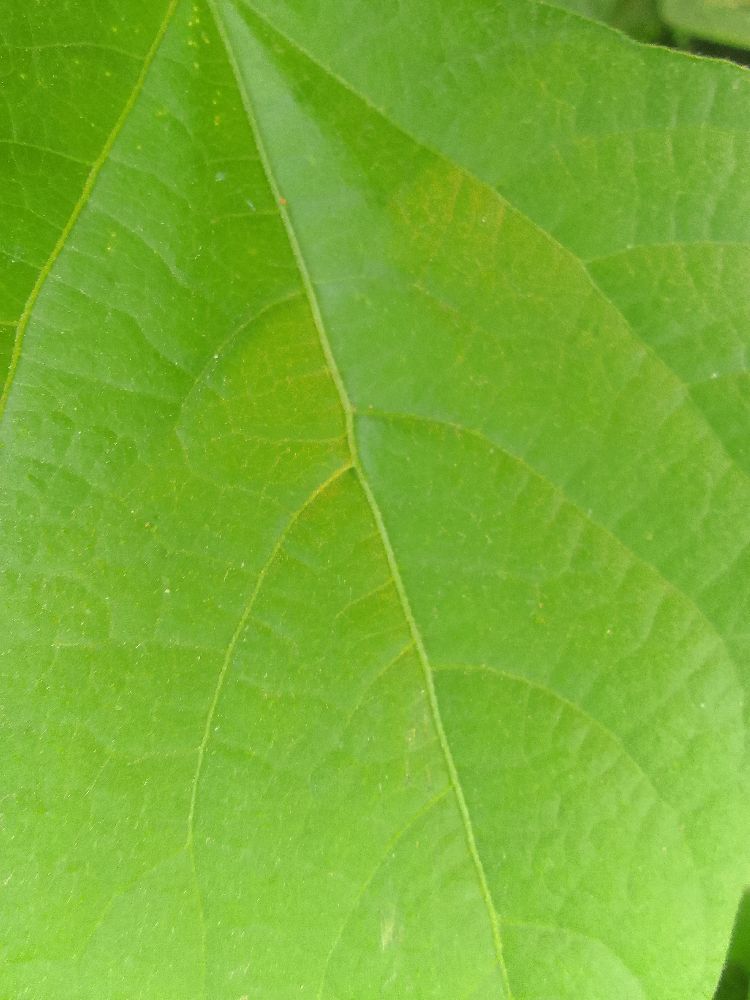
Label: healthy